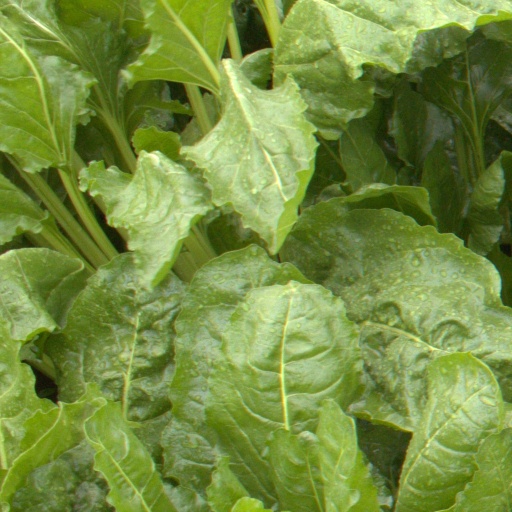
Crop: sugar beet